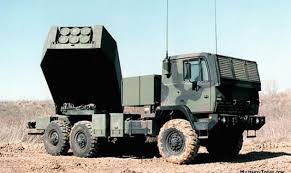
Label: Self Propelled Artillery